Football in Nicaragua

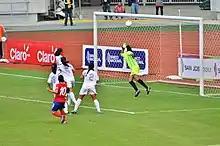
Nicaragua vs Costa Rica final, women's football at the 2013 Central American Games in San José, Costa Rica.

Football is the second most popular sport in Nicaragua after baseball.